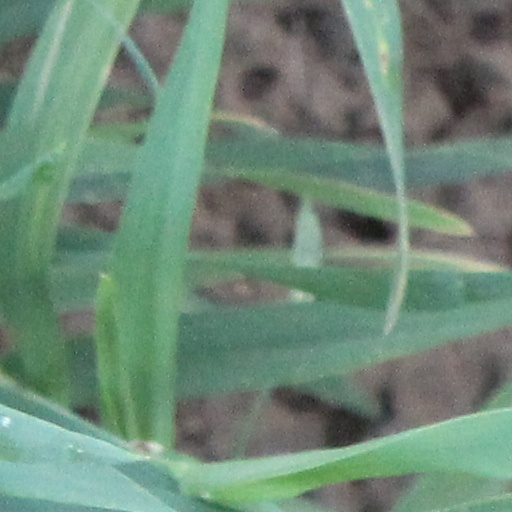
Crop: wheat